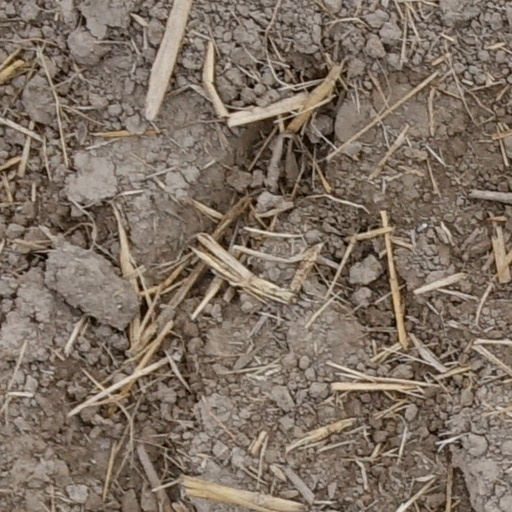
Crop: wheat